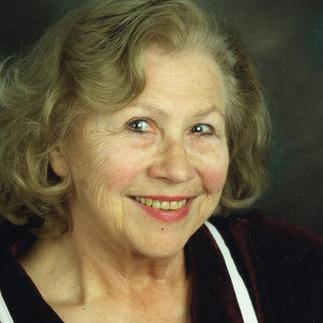
Age: 68